Joe Long

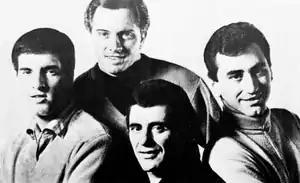
Long (at right) with the Four Seasons in 1966

Long was a classically trained musician who studied with Alfonse Strazza, the principal bassist for the New York Philharmonic. However, a severe hand injury forced Joe to give up the rigors of playing classical bass and switch to the Fender bass guitar. He then began listening more to rock and roll music and became a bass player for several local New Jersey rock bands before joining the Four Seasons in 1965. Long recalled that Tommy DeVito had called Long's agent regarding an opening in the band following Nick Massi's abrupt resignation that year, and that in lieu of an audition, Long was sent on tour to West Virginia and thrown into the band's lineup without warning when Charles Calello, who had been filling in for Massi, had a schedule conflict and was unavailable. Long and DeVito proved to have excellent on-stage chemistry, and thus Long became a permanent member of the band. Long helped guide the group away from its original target audience of working-class youth and into more adult material, noting that his favorite album with the group was "The Genuine Imitation Life Gazette" and his favorite song was their cover of "I've Got You Under My Skin." A competent guitarist in addition to his bass playing, Long trained Penny "Demetri" Callas to replace DeVito after DeVito left the band in 1970.